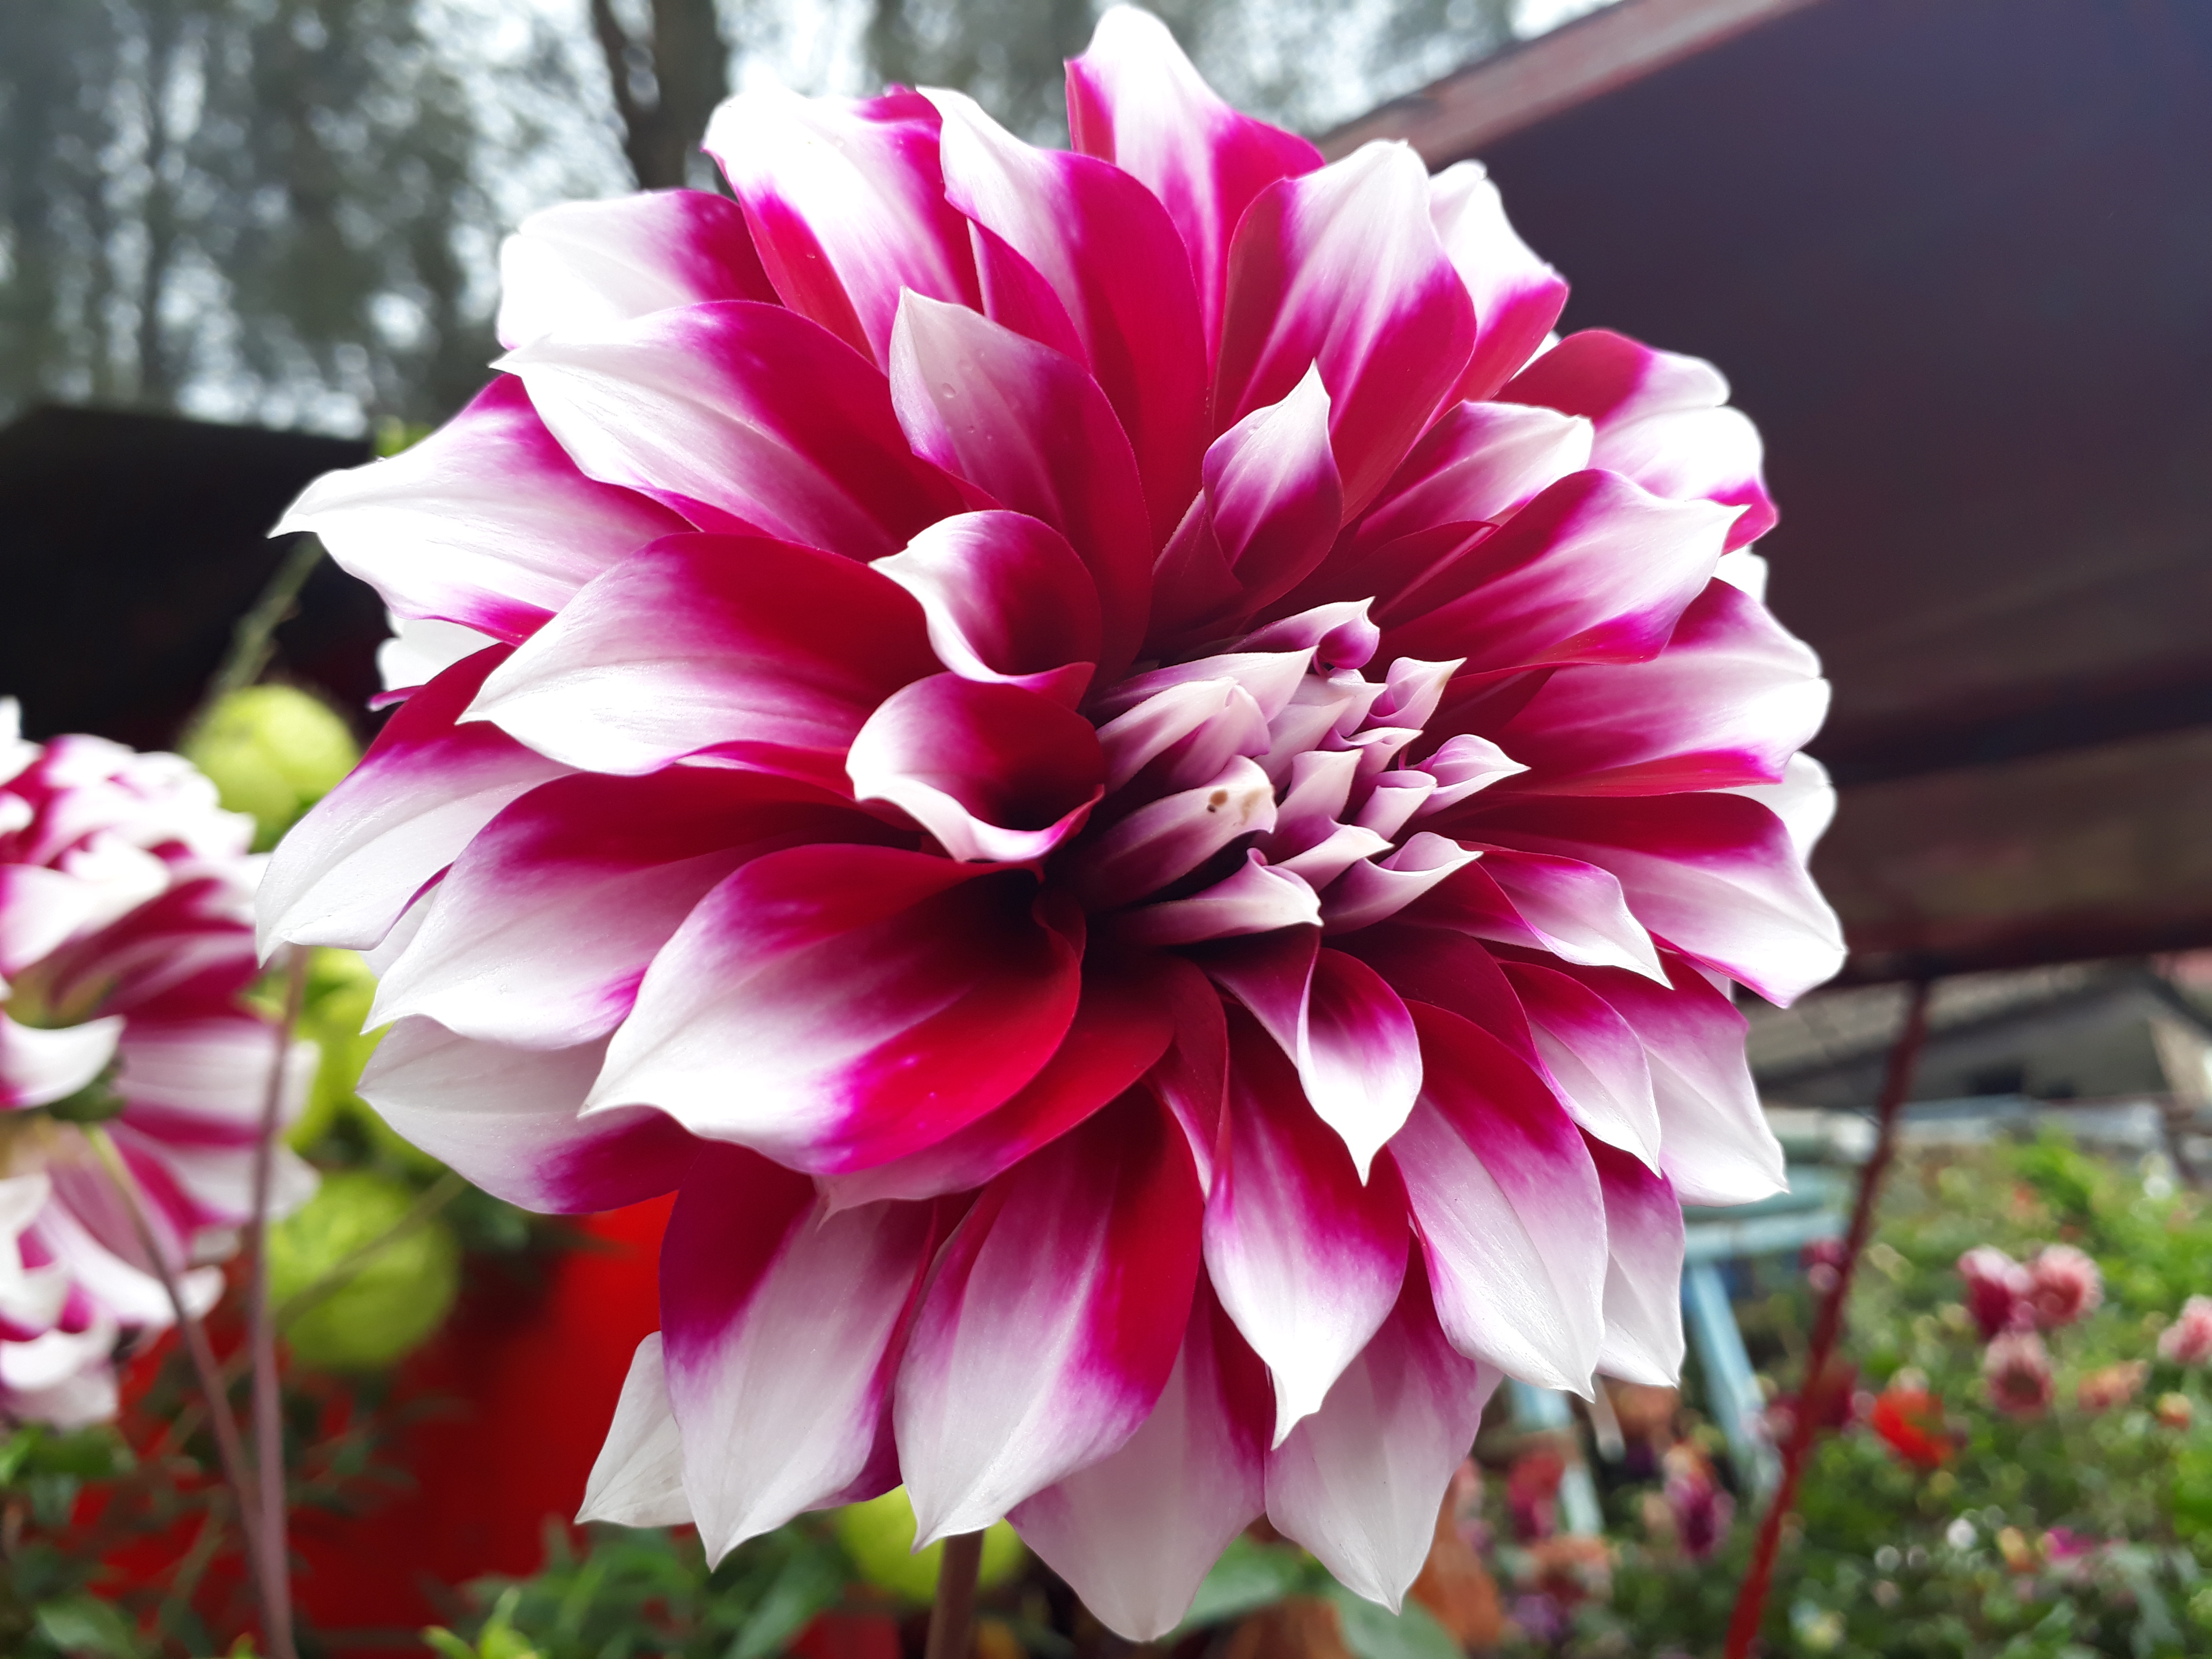
flower, red, plant, flowering plant, pink, dahlia, flora, petal, daisy family, annual plant, spring, floristry, magenta